Gunnbjörn Ulfsson

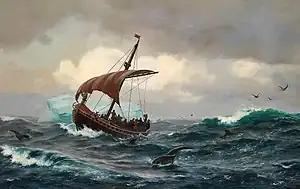
"Summer in the Greenland coast c.1000" by Carl Rasmussen

Gunnbjörn Ulfsson (fl. c. 10th century), also Gunnbjörn Ulf-Krakuson, was a Norwegian settler of Iceland. He was reportedly the first European to sight Greenland. A number of modern place names in Greenland commemorate Gunnbjörn, most notably Gunnbjørn Fjeld.